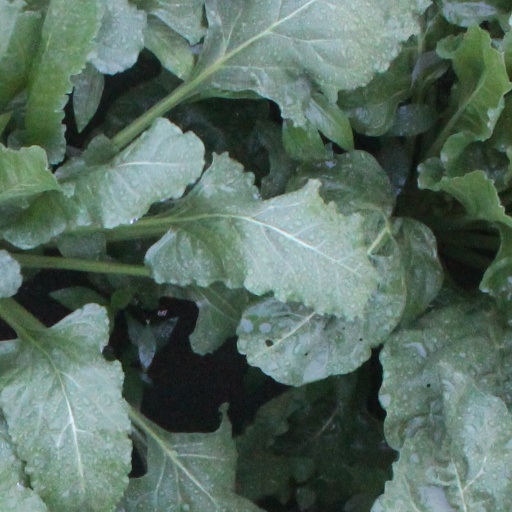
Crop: sugar beet